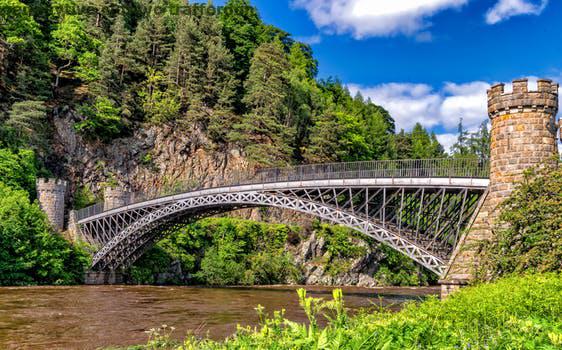
Label: Watermark